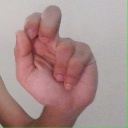
अक्षर: ढ